Second Seminole War

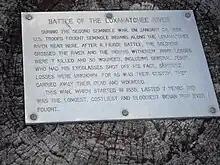
Detail of plaque

Richard Keith Call, who had led the Florida volunteers as a Brig. Gen. when Clinch marched on the Cove of the Withlacoochee in December 1835, had been appointed Governor of the Territory of Florida on March 16, 1836. Governor Call proposed a summer campaign using militia and volunteers instead of regular Army troops. The War Department agreed to this proposal, but delays in preparations meant the campaign did not start until the end of September. Call also intended to attack the Cove of the Withlacoochee. He sent most of his supplies down the west coast of the peninsula and up the Withlacoochee to set up a supply base. With the main body of his men he marched to the now abandoned Fort Drane, and then on to the Withlacoochee, which they reached on October 13. The Withlacoochee was flooding and could not be forded. The army could not make rafts for a crossing because they had not brought any axes with them. In addition, Seminoles on the other side of the river were shooting at any soldier who showed himself along the river. Call then turned west along the north bank of the river to reach the supply depot. However, the steamer bringing the supplies had sunk in the lower part of the river, and the supply depot was far downstream from where Call was expecting it. Out of food, Call led his men back to Fort Drane, another failed expedition against the Cove.